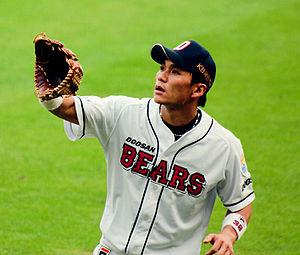
Lee Jong-wook est un joueur coréen de baseball qui joue avec les NC Dinos de Changwon dans la ligue sud-coréenne de baseball.